Sarah Wool Moore

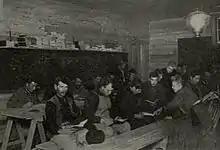
Immigrant camp school house at Ashokan dam established by Sarah Wool Moore

Sarah Wool Moore (1846–1911) was an artist and art teacher, as well as a language instructor, who was the first director of the Art Department at the University of Nebraska and founded the Nebraska Art Association. After leaving Nebraska, she taught in New York City. Disturbed by the intolerance shown to Italian immigrants, Moore worked as secretary of the New York Society for Italian Immigrants. In that capacity, she founded and taught at several language schools in New York and Pennsylvania to facilitate Italian immigrants learning of English. She also wrote English-Italian handbooks to help immigrants quickly learn the language they would use on a daily basis.